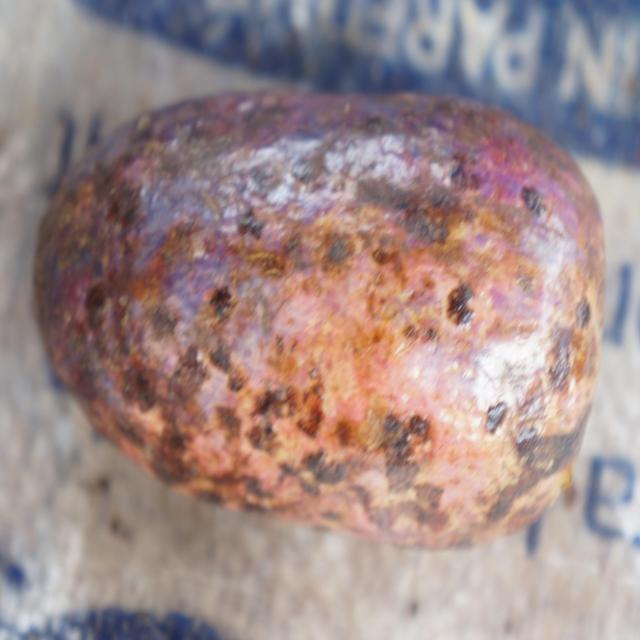
Plum grade: spotted